Philippine Airlines

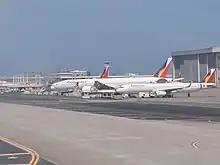
Aircraft of Philippine Airlines parked next to the maintenance hangars of Lufthansa Technik Philippines

, Philippine Airlines mainline aircraft has a fleet size of 49 aircraft (excluding 28 PAL Express aircraft) with a mix of Airbus narrow-body and wide-body aircraft and Boeing wide-body aircraft.